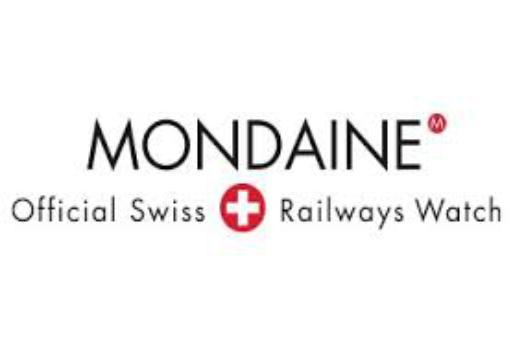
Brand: mondaine
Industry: Food